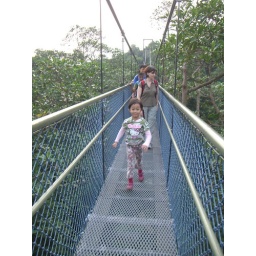
Running on a suspended bridge on the tree top....60 feet up in the air!!!!!